Otto von Guericke

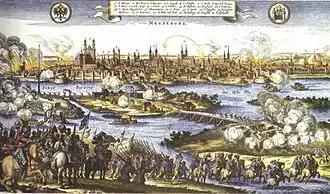
Sack of Magdeburg, imperial troops have conquered the toll redoubt and enter the suburbs, April 1631

Von Guericke was the offspring of one of Magdeburg's leading patrician families, that were well-educated and well-connected. His father and grandfather had been life-long members of the city council and at various occasions during their careers been appointed to serve as mayor of the city. In 1626, Otto von Guericke started his career as political representative of Magdeburg and accepted an official appointment to join the city council. However, in 1618, the Thirty Years' War had broken out. This exceptionally long, tragic and destructive conflict would soon also descend upon Magdeburg. Only a few years later, he had luckily fled from the city before an army of the imperial Catholic League, led by the Count of Tilly had completely surrounded and cut off Magdeburg. The attack culminated in the single most devastating event of the entire war, namely the Sack of Magdeburg. In May 1631, the imperial troops had crushed the city walls and indiscriminately plundered the riches. Around eighty percent of its more than 25,000 inhabitants perished. The material loss was also unusually high as widespread fires destroyed about 1,700 of a total of 1,900 buildings, including all of von Guericke's personal property. He returned to Magdeburg in 1631 and his academic engineer education designated him an appointee of the reconstruction committee.